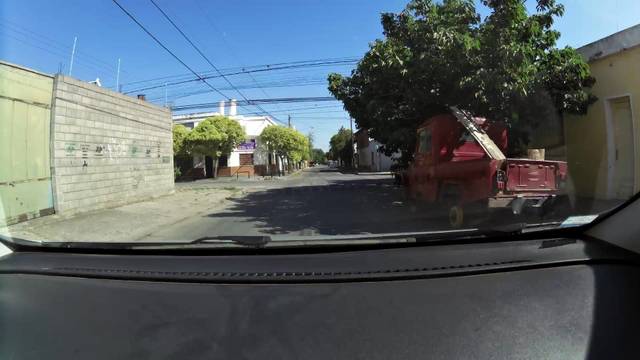
Region: Argentina
Coordinates: -31.409, -64.15